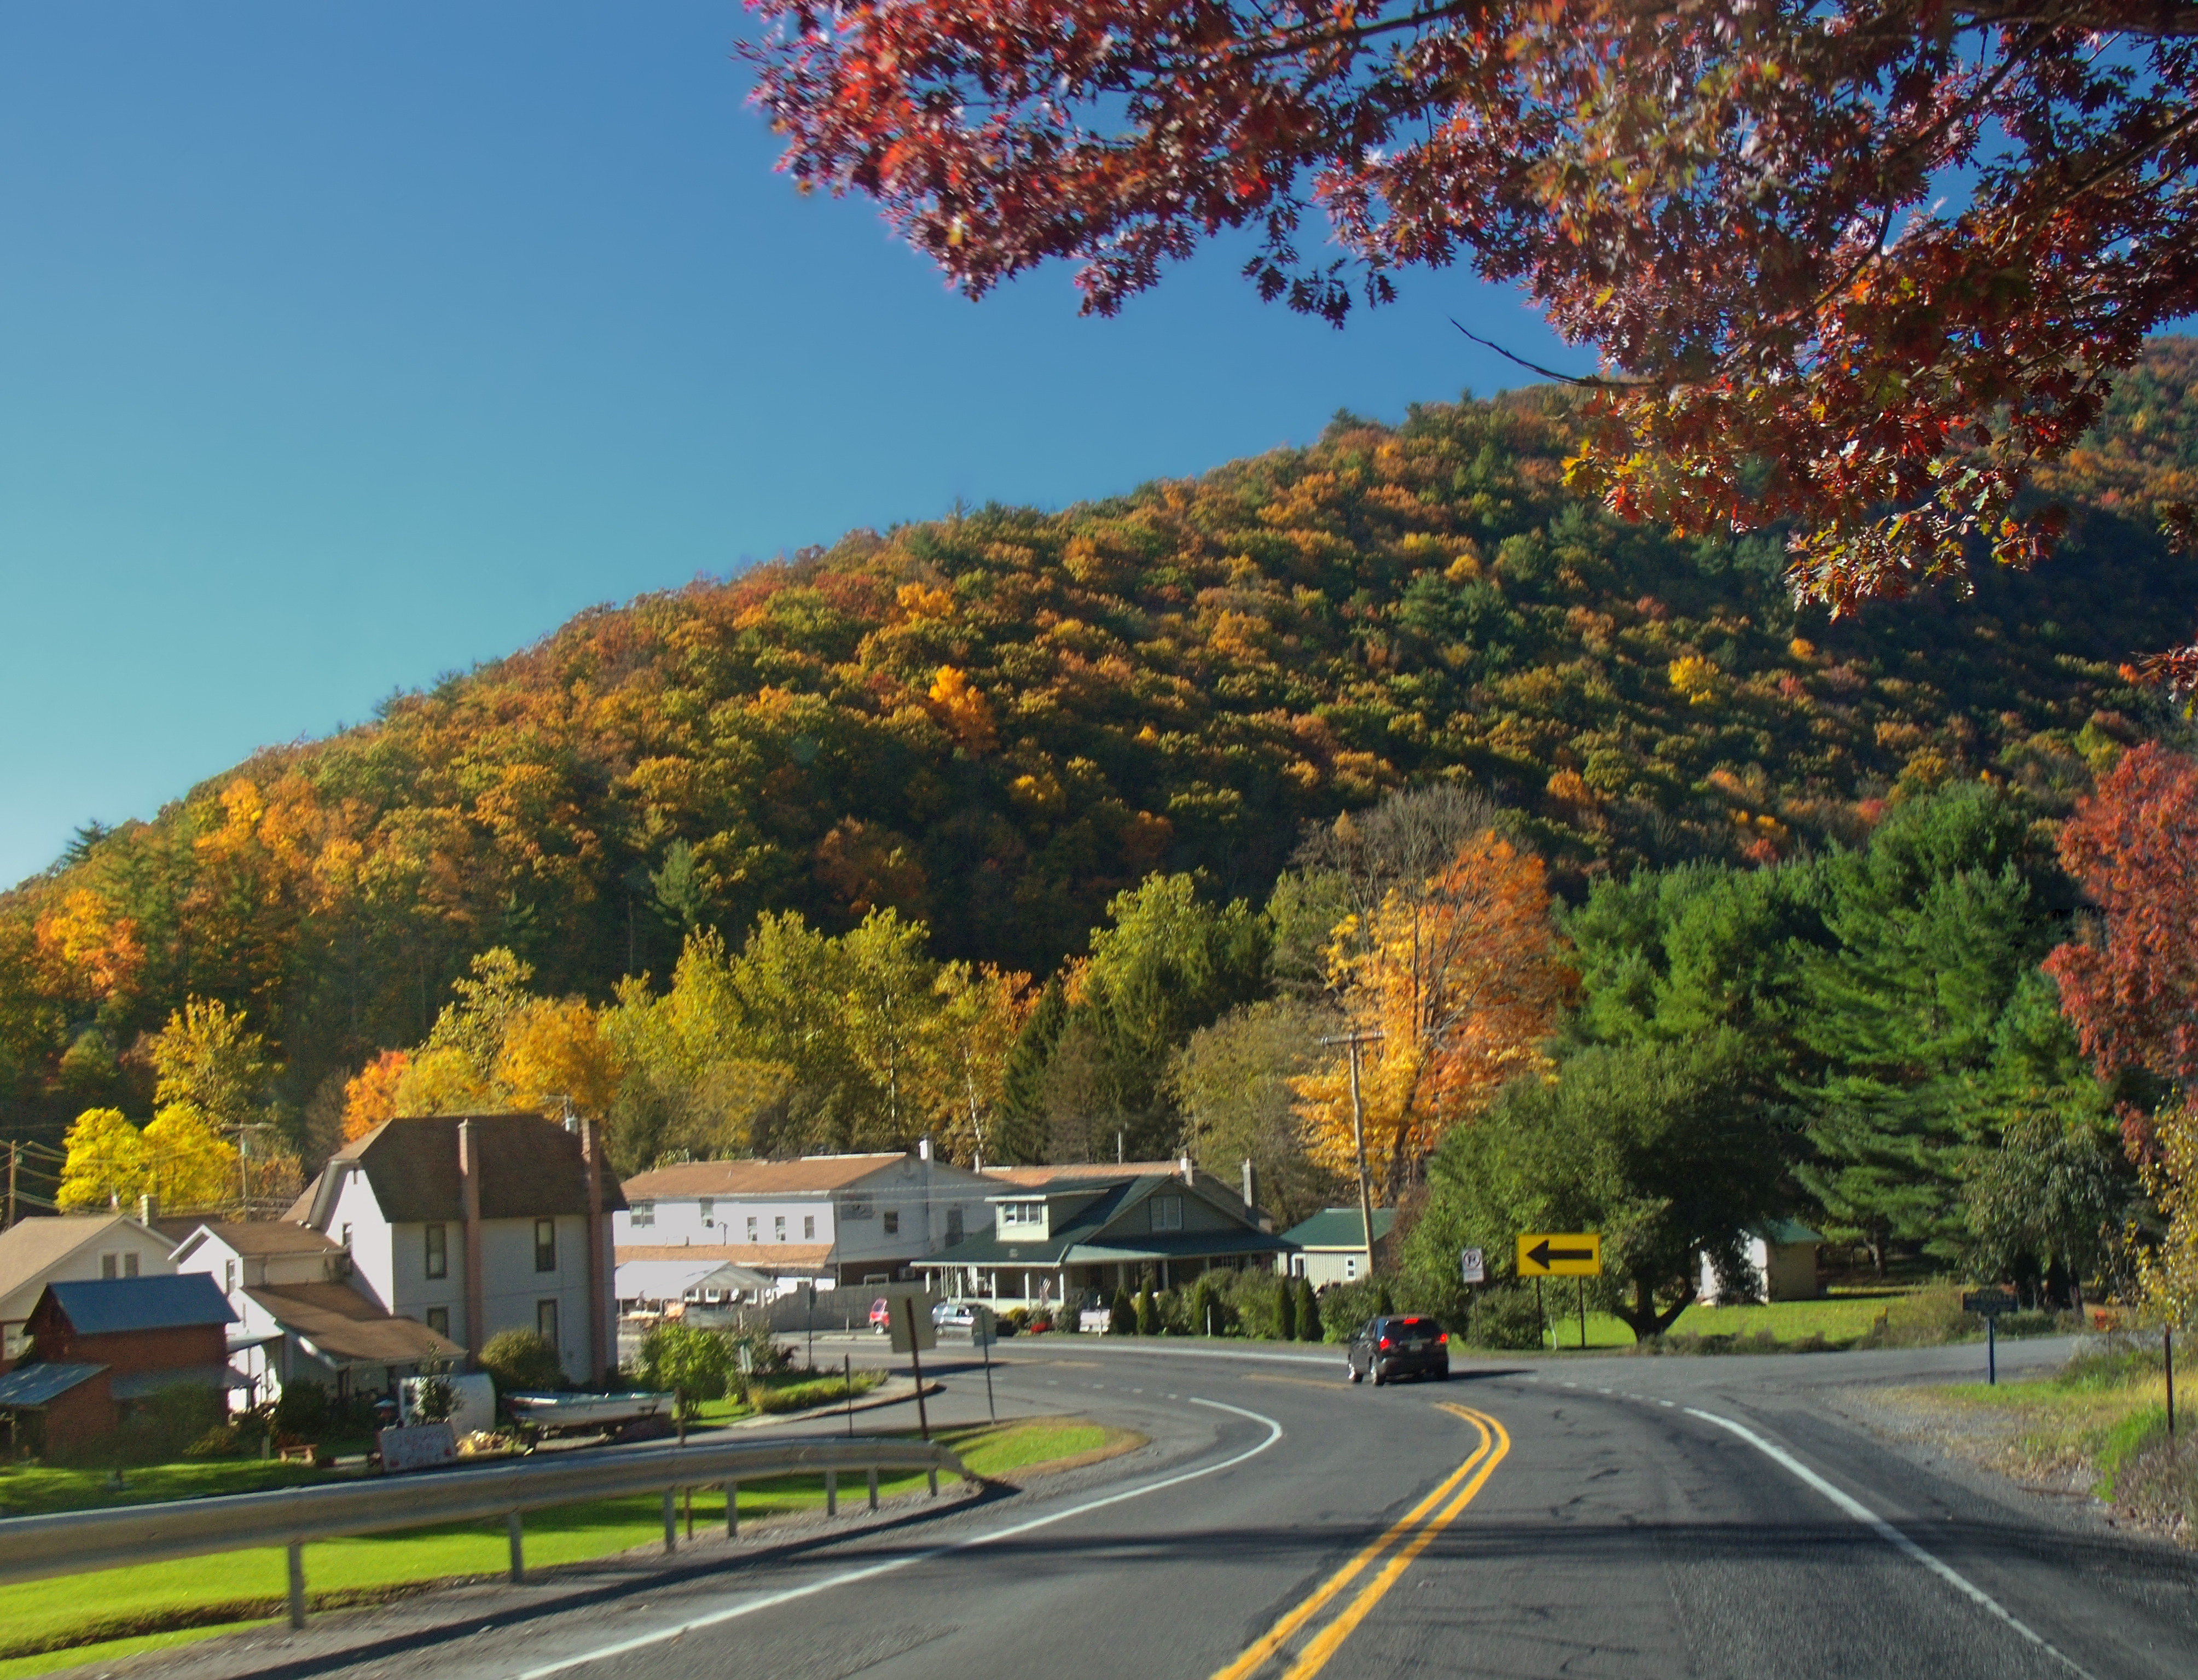
tree, plant, sky, road, leaf, flower, town, highway, driving, rural, autumn, lane, season, creativecommons, infrastructure, alleghenyplateau, pennsylvaniawilds, cloudless, lycomingcounty, pennsylvania, pinecreekgorge, pa44, paroute44, residential area, woody plant